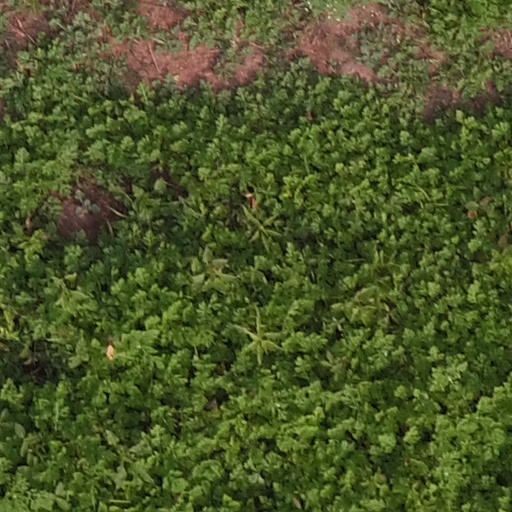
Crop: maize; corn